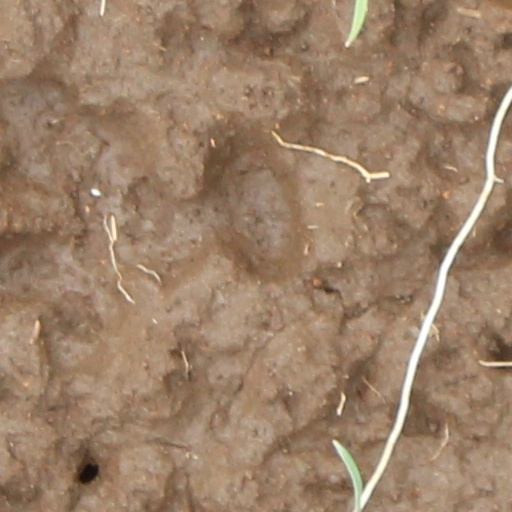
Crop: wheat